Answer in natural language. How many Chairs are visible in the scene? Choose between the following options: 2, 4, 7, 5 or 6
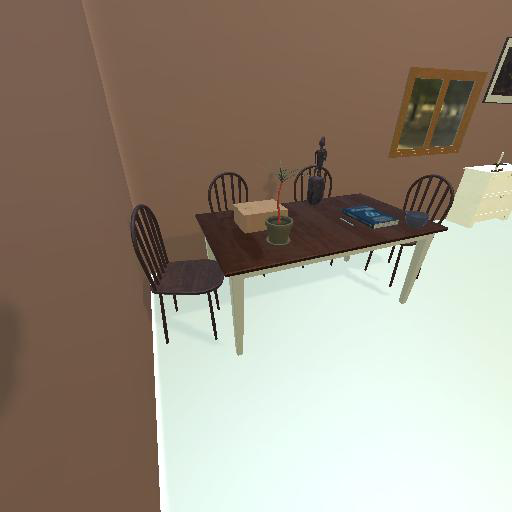
<answer>4</answer>